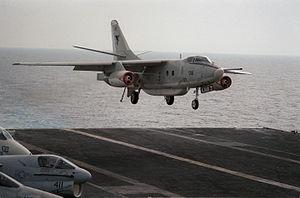
Cet article liste les aéronefs des forces armées des États-Unis. Les prototypes sont généralement préfixés par un « X » et sans nom, tandis que les modèles de pré-série sont généralement précédés d'un « Y ».